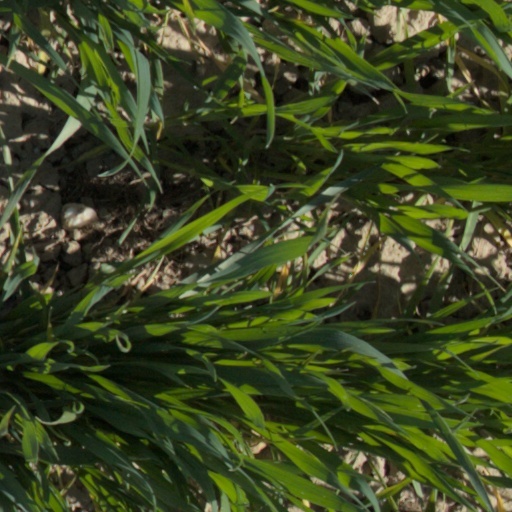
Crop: wheat